Women's medicine in antiquity

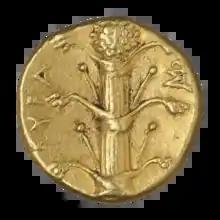
Ancient coin from Cyrene depicting a silphium stalk

During the era of Classical Antiquity, women practiced as doctors, but they were by far in the minority and typically confined to only gynecology and obstetrics. Aristotle was an important influence on later medical writers in Greece and eventually Europe. Similar to the writers of the "Hippocratic Corpus", Aristotle concluded that women's physiology was fundamentally different from that of men primarily because women were physically weaker, and therefore more prone to symptoms caused in some way by weakness, such as the theory of humourism. This belief claimed that both men and women had several "humours" regulating their physical health, and that women had a "cooler" humour. The "Hippocratic Corpus" writers indicated that men were more rational than women, and that women's physiology made them susceptible to problems that would cause symptoms of irrationality. Continuing with this assumption that men were more rational, men dominated the profession of physicians, an occupation requiring rational research, and for which they believed women were not suited.